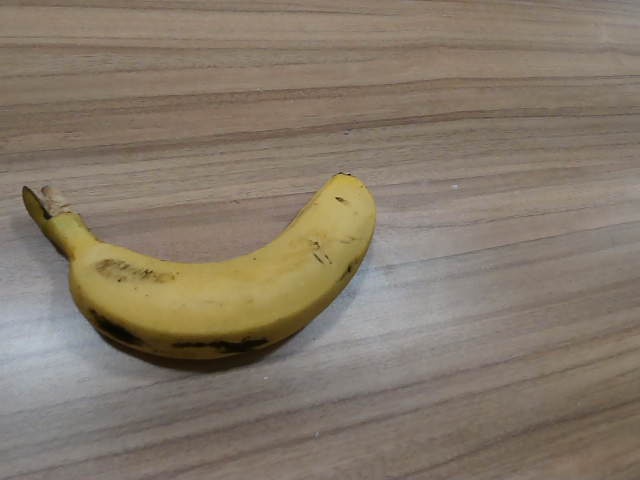
Label: Ripe_Banana